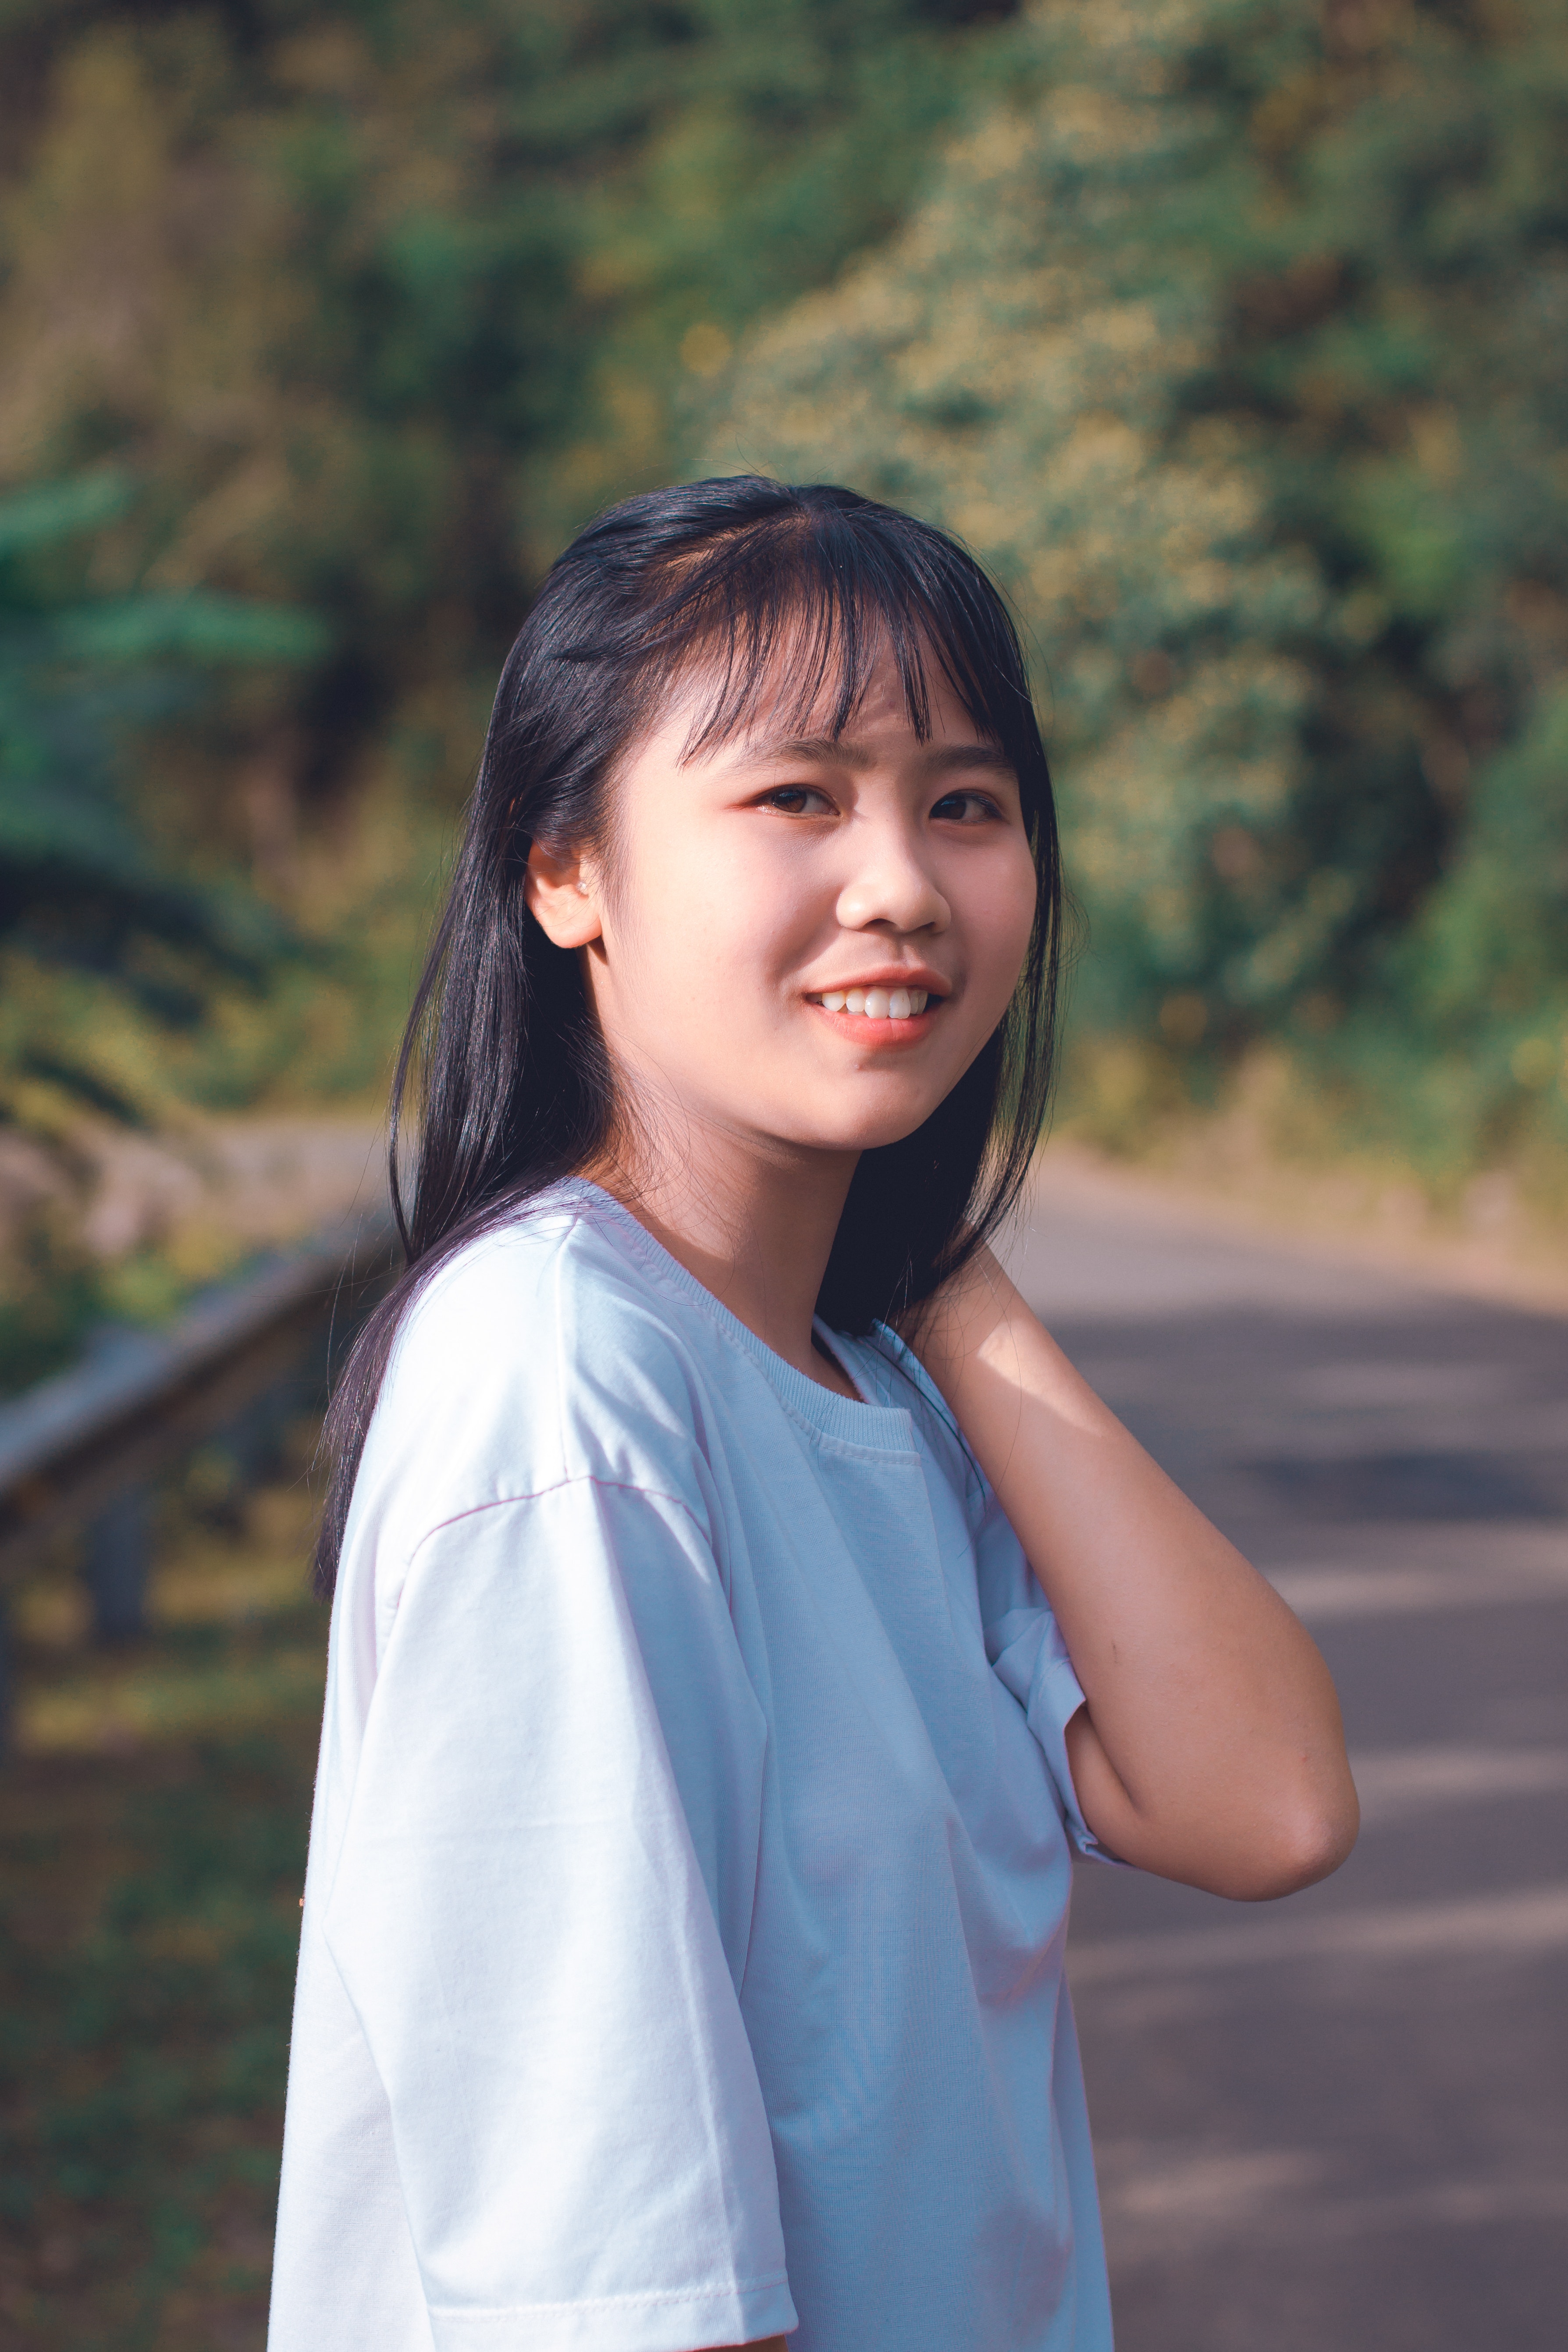
hair, photograph, beauty, snapshot, photography, smile, portrait photography, portrait, black hair, long hair, leisure, happy